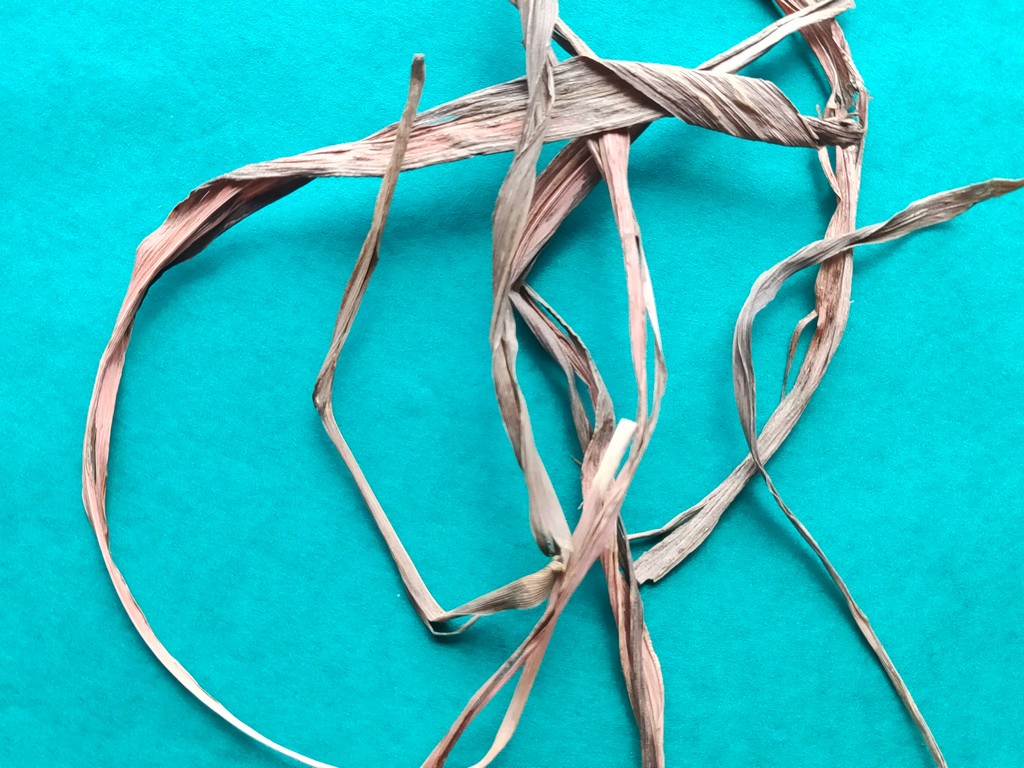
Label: Dried